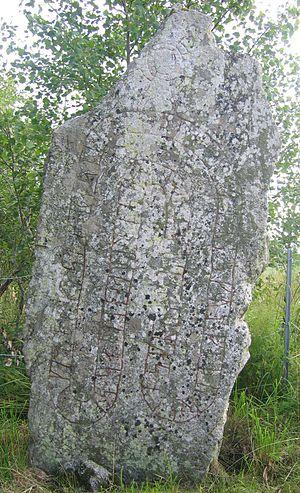
Les pierres runiques vikings sont des pierres runiques mentionnant des individus ayant participé aux campagnes des Vikings. Elles portent des inscriptions en vieux norrois, dans l'alphabet nouveau futhark.